United Football League (2009–2012)

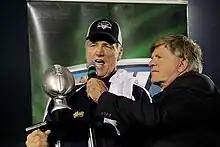
Marty Schottenheimer holding the William Hambrecht Trophy while being interviewed by Jerry Glanville

The United Football League was founded by Bill Hambrecht and Tim Armstrong.